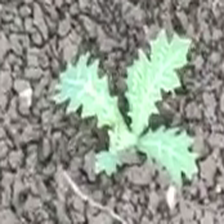
Weed species: Bilayat_(Mexicana_Argemone)